Undercover Boss Canada

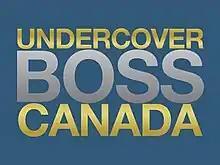

Undercover Boss Canada is a Canadian reality television series, based on the British series of the same name. Each episode depicts a person who has a high management position at a major Canadian business, deciding to become undercover as an entry-level employee to discover the faults in the company. The first season consisted of 10 episodes, and ran from February 2, 2012 to April 5, 2012, on W Network. On April 3, 2012, W Network, Alliance, and Corus ordered an additional 30 episodes for the series, to be split into four new seasons. The second season also consisted of 10 episodes, and aired from September 6, 2012 to November 8, 2012. The show's third season contained 10 episodes, and aired from January 17, 2013 to March 21, 2013.